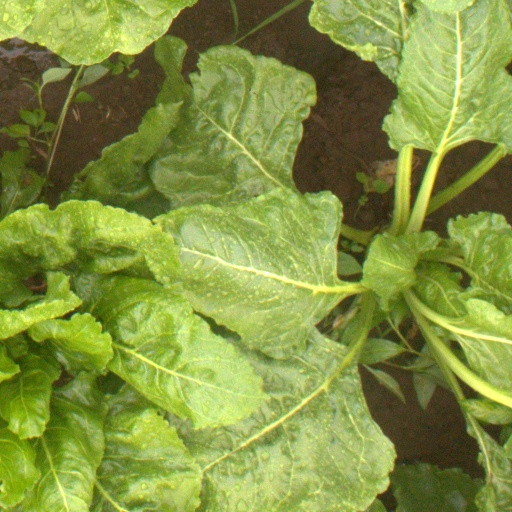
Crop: sugar beet